Captain Rex

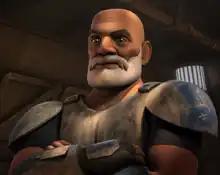
An aging Rex as he appears in the second season of "Star Wars Rebels".

Rex was added to the main cast of "Star Wars Rebels" television series, set fifteen years after "The Clone Wars", in the second season. Now seemingly a much older man due to accelerated aging, Rex lives with fellow clone troopers Commander Wolffe and Captain Gregor. In the episode "The Lost Commanders", the three are sought by the "Ghost" crew upon instructions from Ahsoka, and they ask the troopers for help in establishing a new rebel base. Though the three have had their inhibitor chips removed, allowing them to ignore Order 66, former Padawan Kanan Jarrus initially distrusts them. Wolffe, fearing the consequences for aiding rebels and Jedi, contacts the Galactic Empire to protect the clones. However, Rex convinces Wolffe the rebels can be trusted and repels the Empire, in turn earning Kanan's trust. Rex leaves Wolffe and Gregor to join the Rebel Alliance and to fight alongside the "Ghost" crew and Ahsoka against the Empire. In the epilogue of the series finale "Family Reunion - and Farewell", it is revealed that he was promoted to commander again and fought with Hera at the Battle of Endor.